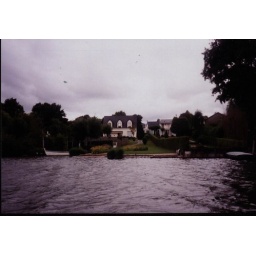
house by the river